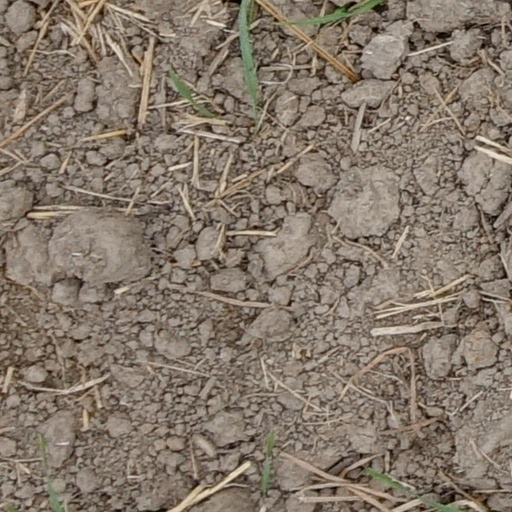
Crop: wheat